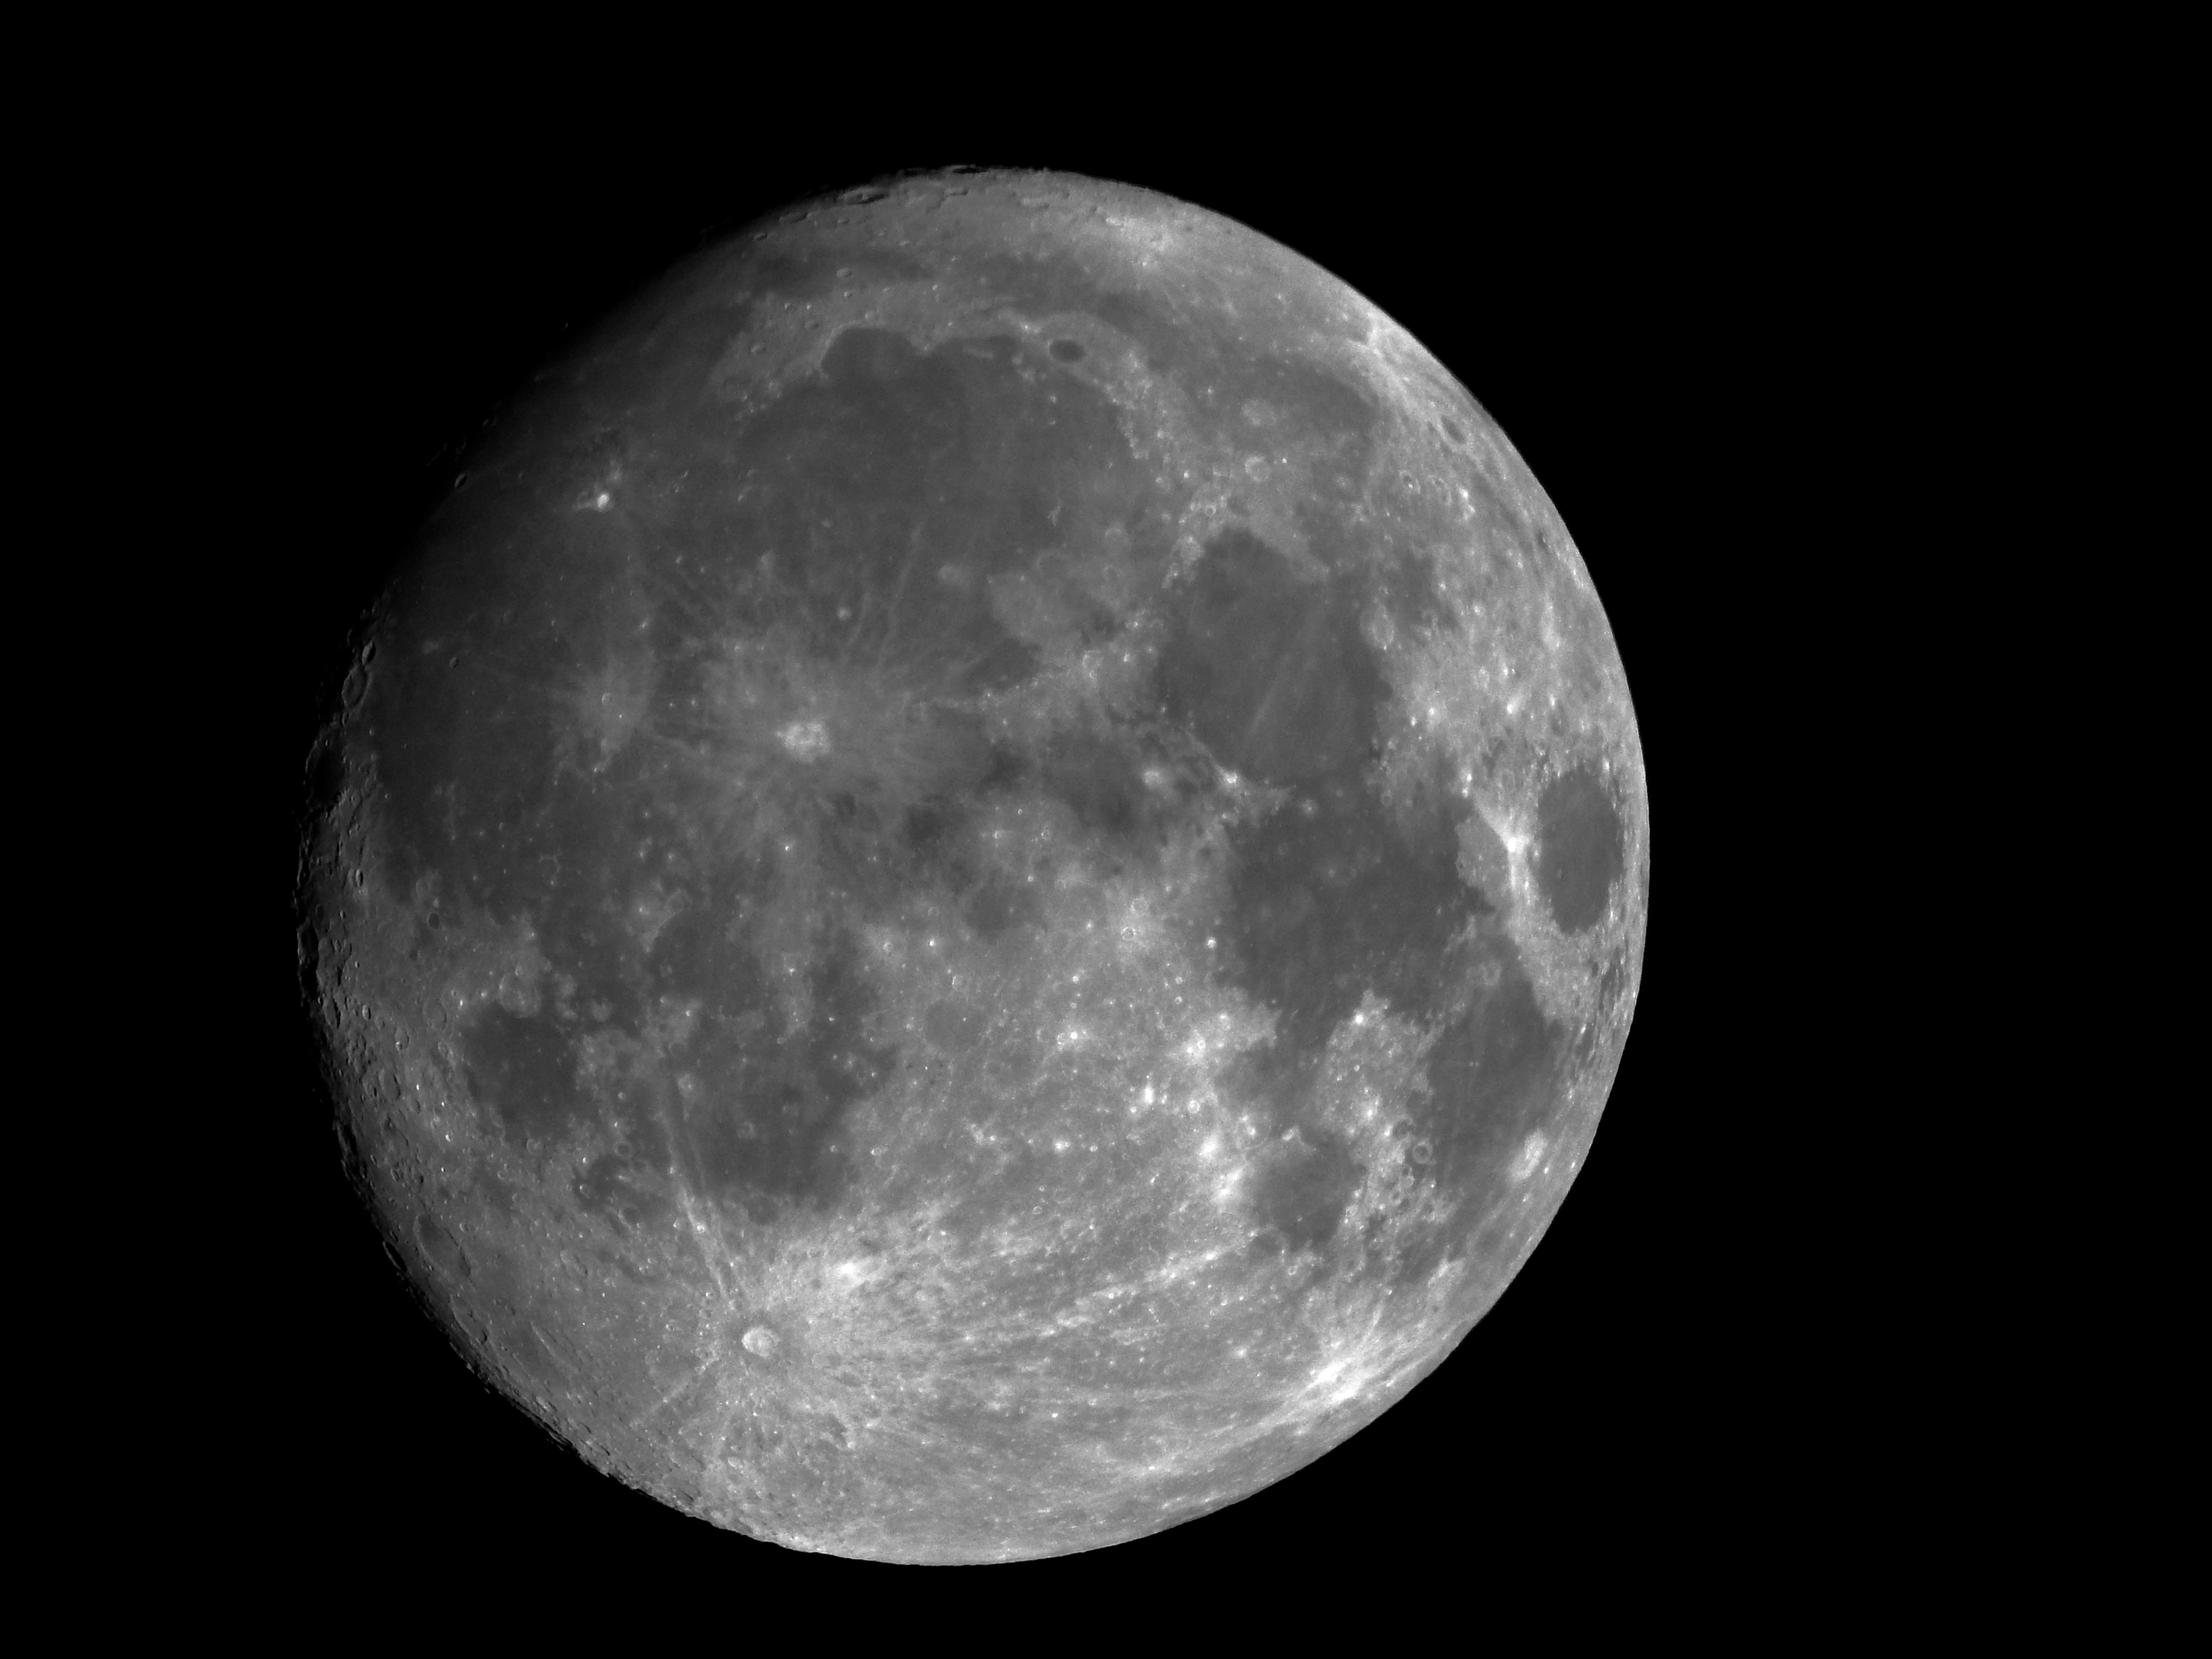
moon, black, black and white, nature, monochrome photography, astronomical object, atmosphere, night, full moon, monochrome, photography, darkness, sky, daytime, sphere, celestial event, computer wallpaper, moonlight, macro photography, stock photography, astronomy, midnight, space, outer space